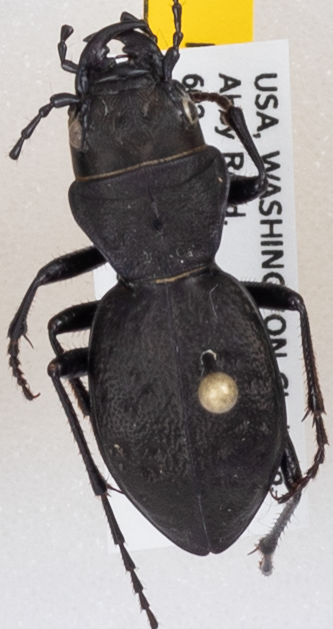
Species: Omus dejeanii
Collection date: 2019-08-20
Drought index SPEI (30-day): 0.188
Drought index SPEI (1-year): -2.09
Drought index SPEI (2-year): -2.09